Amelia Earhart

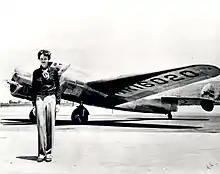
Amelia Earhart standing in front of the Lockheed Electra in which she disappeared in July 1937

Upon receiving Railey's call, Earhart was initially skeptical, but agreed to meet him at his office. The moment she arrived, Railey was convinced he had found the right woman. Almost immediately, he asked her, "How would you like to be the first woman to cross the Atlantic?" Earhart wrote later "Under the circumstances... I couldn't say no."